Henry Taylor (cricketer, born 1822)

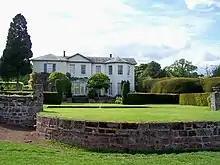
Taylor was born at Chyknell Hall in 1822

Taylor made a single first-class appearance for Sussex against Nottinghamshire at Trent Bridge in 1843. Nottinghamshire made 326 runs in their first-innings, with Sussex making just 33 in response, with Taylor being dismissed for 7 by William Clarke. Following-on in their second-innings, Sussex substantially improved in making 262 all out, with Taylor, who opened the batting in this innings, being dismissed for a duck by Sam Redgate. Despite their improved showing, Sussex still lost the match by an innings and 31 runs.